Cadet Holiday

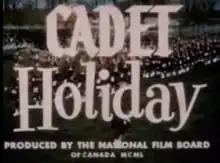
Opening title

Cadet Holiday is an 11-minute 1951 Canadian documentary film, made by the National Film Board of Canada (NFB) as part of the postwar "Canada Carries On" series. The film, directed by David Bairstow, Robert Humble and Douglas Wilkinson, was produced by Sydney Newman and Michael Spencer. "Cadet Holiday" was an account of a Canadian Army Cadet during a summer camp. The film's French version title is "Cadets en vacances".